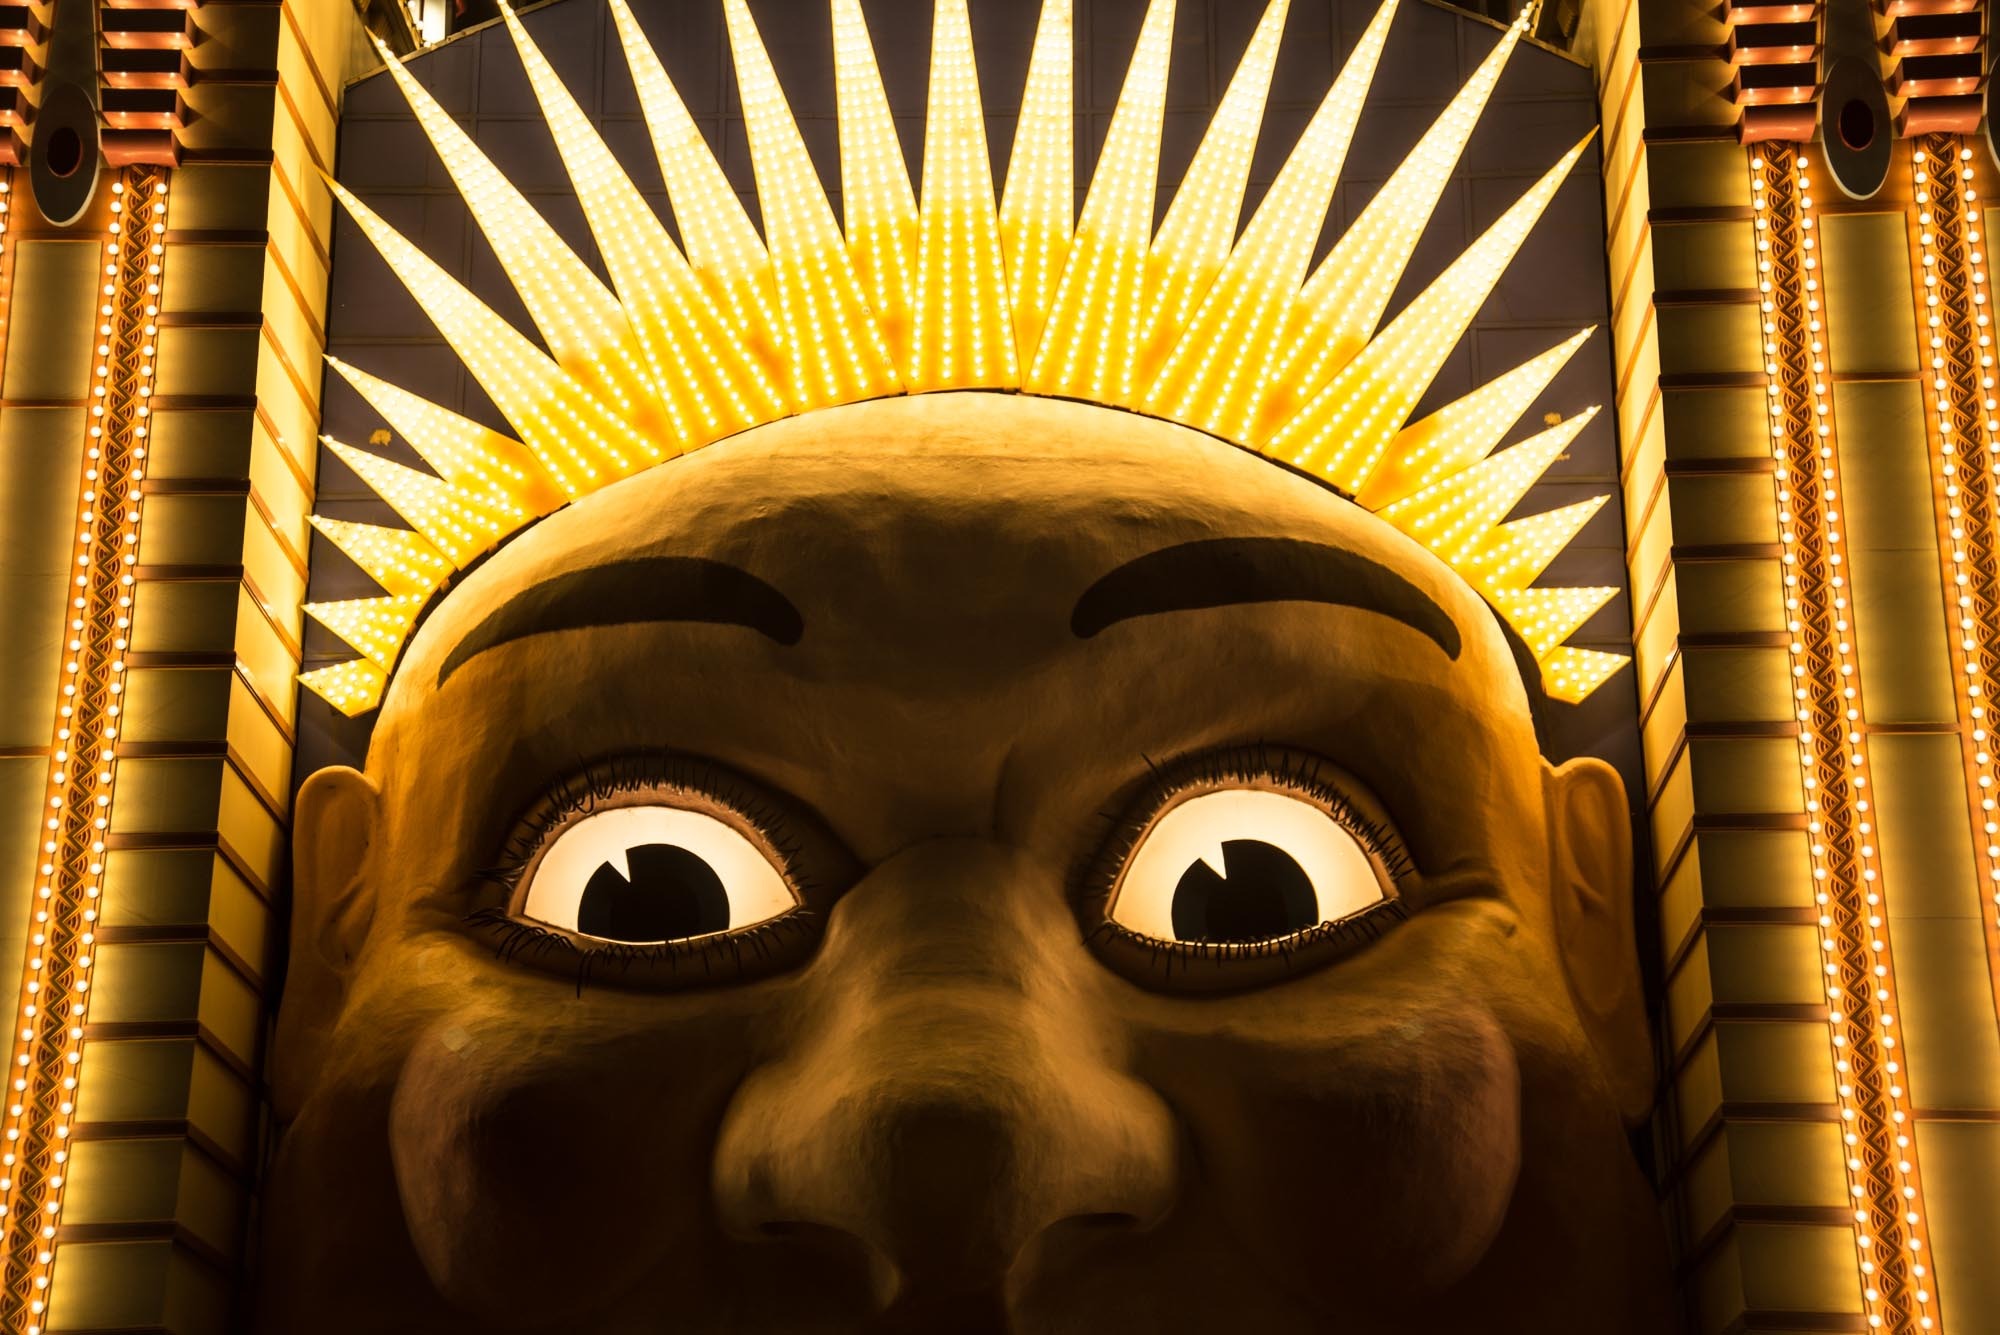
creative, structure, statue, sydney, artistic, yellow, artwork, australia, face, sculpture, art, creativity, design, temple, head, carving, costume, masque, aboriginal, gautama buddha, luna park